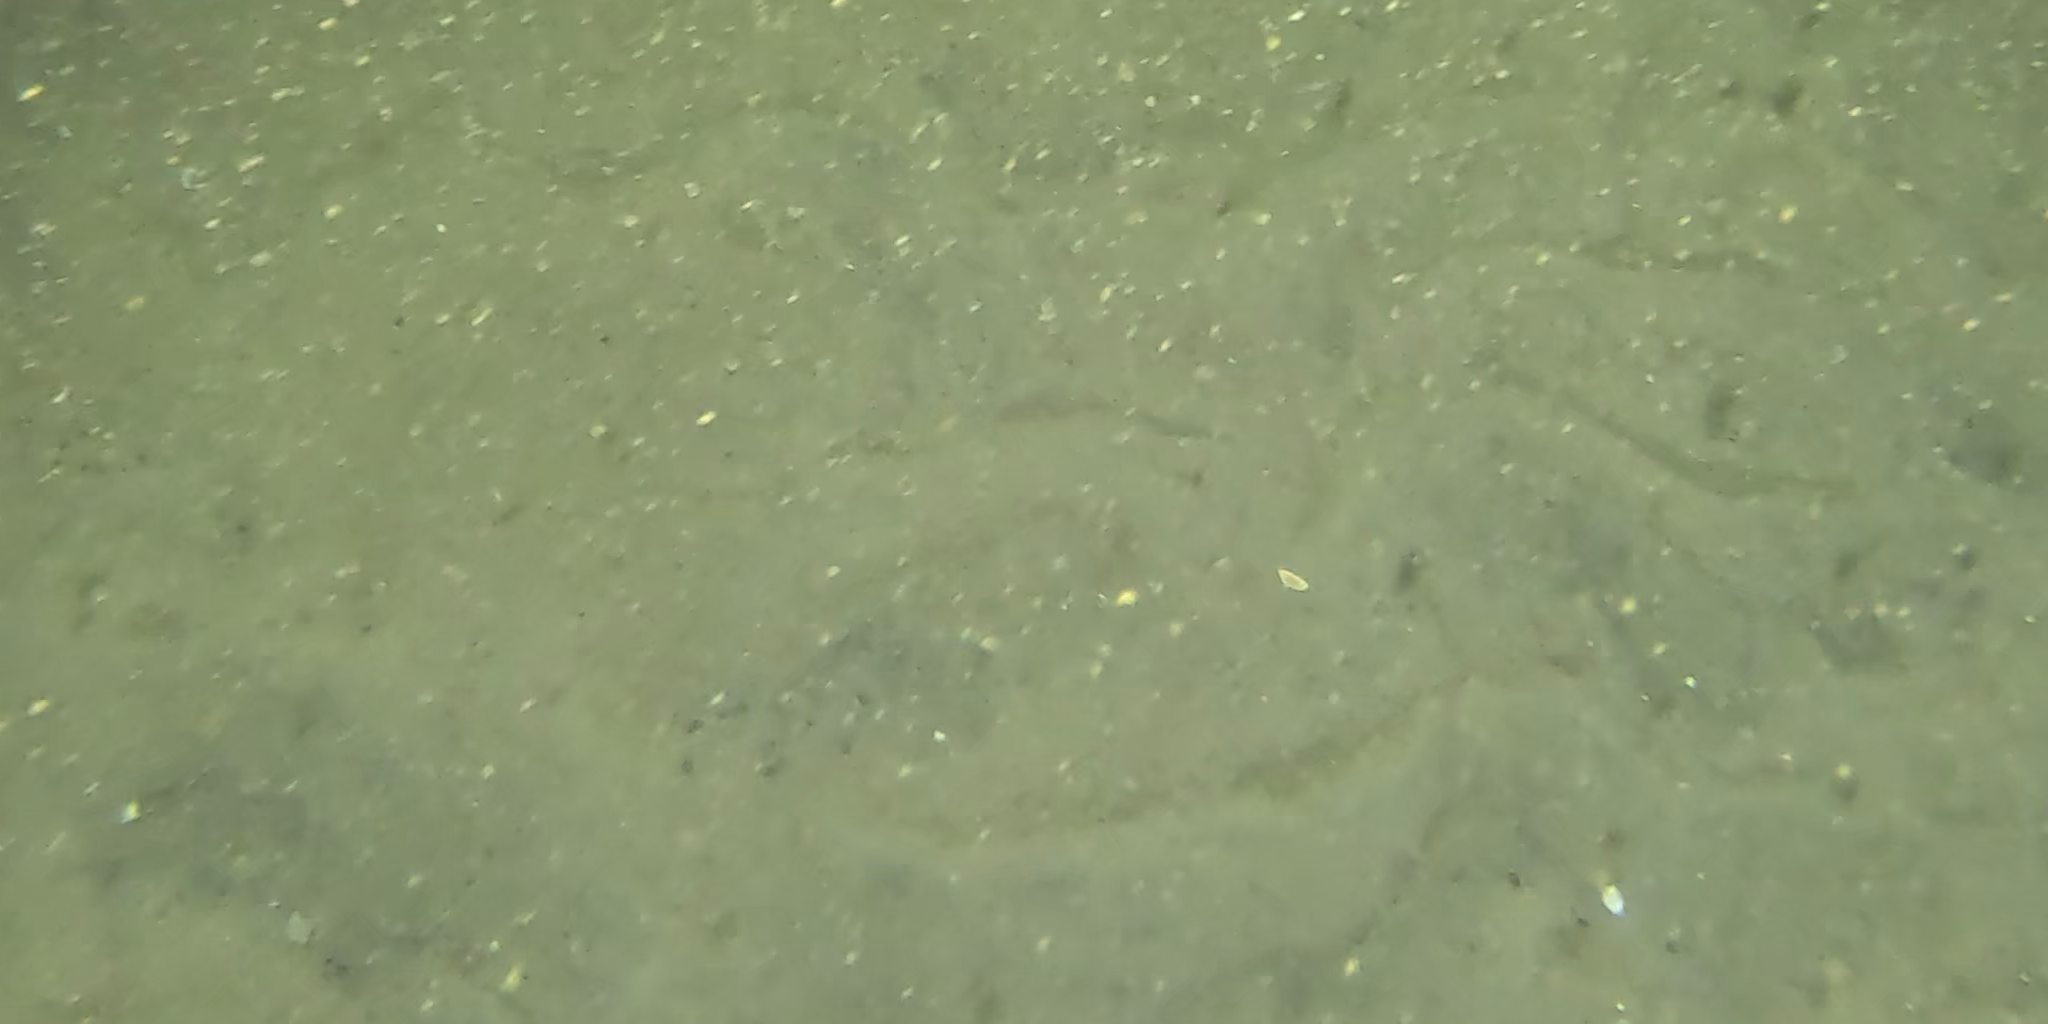
Seabed habitat: sand